Cadherin

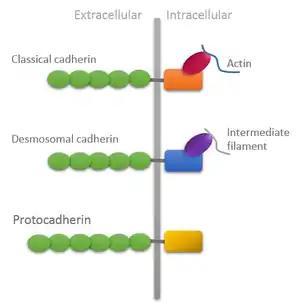
Domain organization of different types of cadherins

Cadherins are synthesized as polypeptides and undergo many post-translational modifications to become the proteins which mediate cell-cell adhesion and recognition. These polypeptides are approximately 720–750 amino acids long. Each cadherin has a small C-terminal cytoplasmic component, a transmembrane component, and the remaining bulk of the protein is extra-cellular (outside the cell). The transmembrane component consists of single chain glycoprotein repeats. Because cadherins are Ca dependent, they have five tandem extracellular domain repeats that act as the binding site for Ca ions. Their extracellular domain interacts with two separate "trans" dimer conformations: strand-swap dimers (S-dimers) and X-dimers. To date, over 100 types of cadherins in humans have been identified and sequenced.